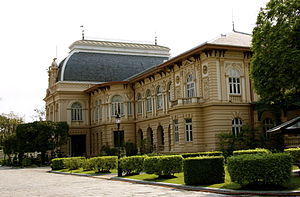
Bhumibol Adulyadej / Liv / En konges mystiske død
Borombiman Mansion i Grand Palace, Bangkok. Bygget i vestlig stil i 1903 af Rama V, som residens for tronarvingen, senere Rama VI. Det var også kongelig residens for Rama VII (1925-1935) og Rama VIII (1935-1946)
Kong Bhumibol Adulyadej, Rama IX af Thailand var den niende konge fra Thailands Chakri-dynasti. Han var søn af Mahidol Adulyadej, prins af Songkla og Srinagarindra, og han overtog tronen efter at hans bror kong Ananda Mahidols døde i 1946. Kong Bhumibol blev formelt kronet i 1950. Bhumibol Adulyadej regerede siden 9. juni 1946, og han var på tidspunktet for sin død, verdens længst siddende statsoverhoved og den længst regerende monark i Thailands historie med en regeringstid på 70 år og 126 dage.